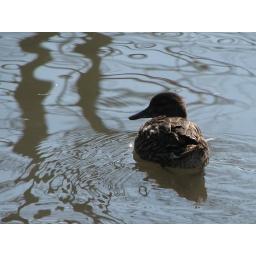
Patterns in brown and blue